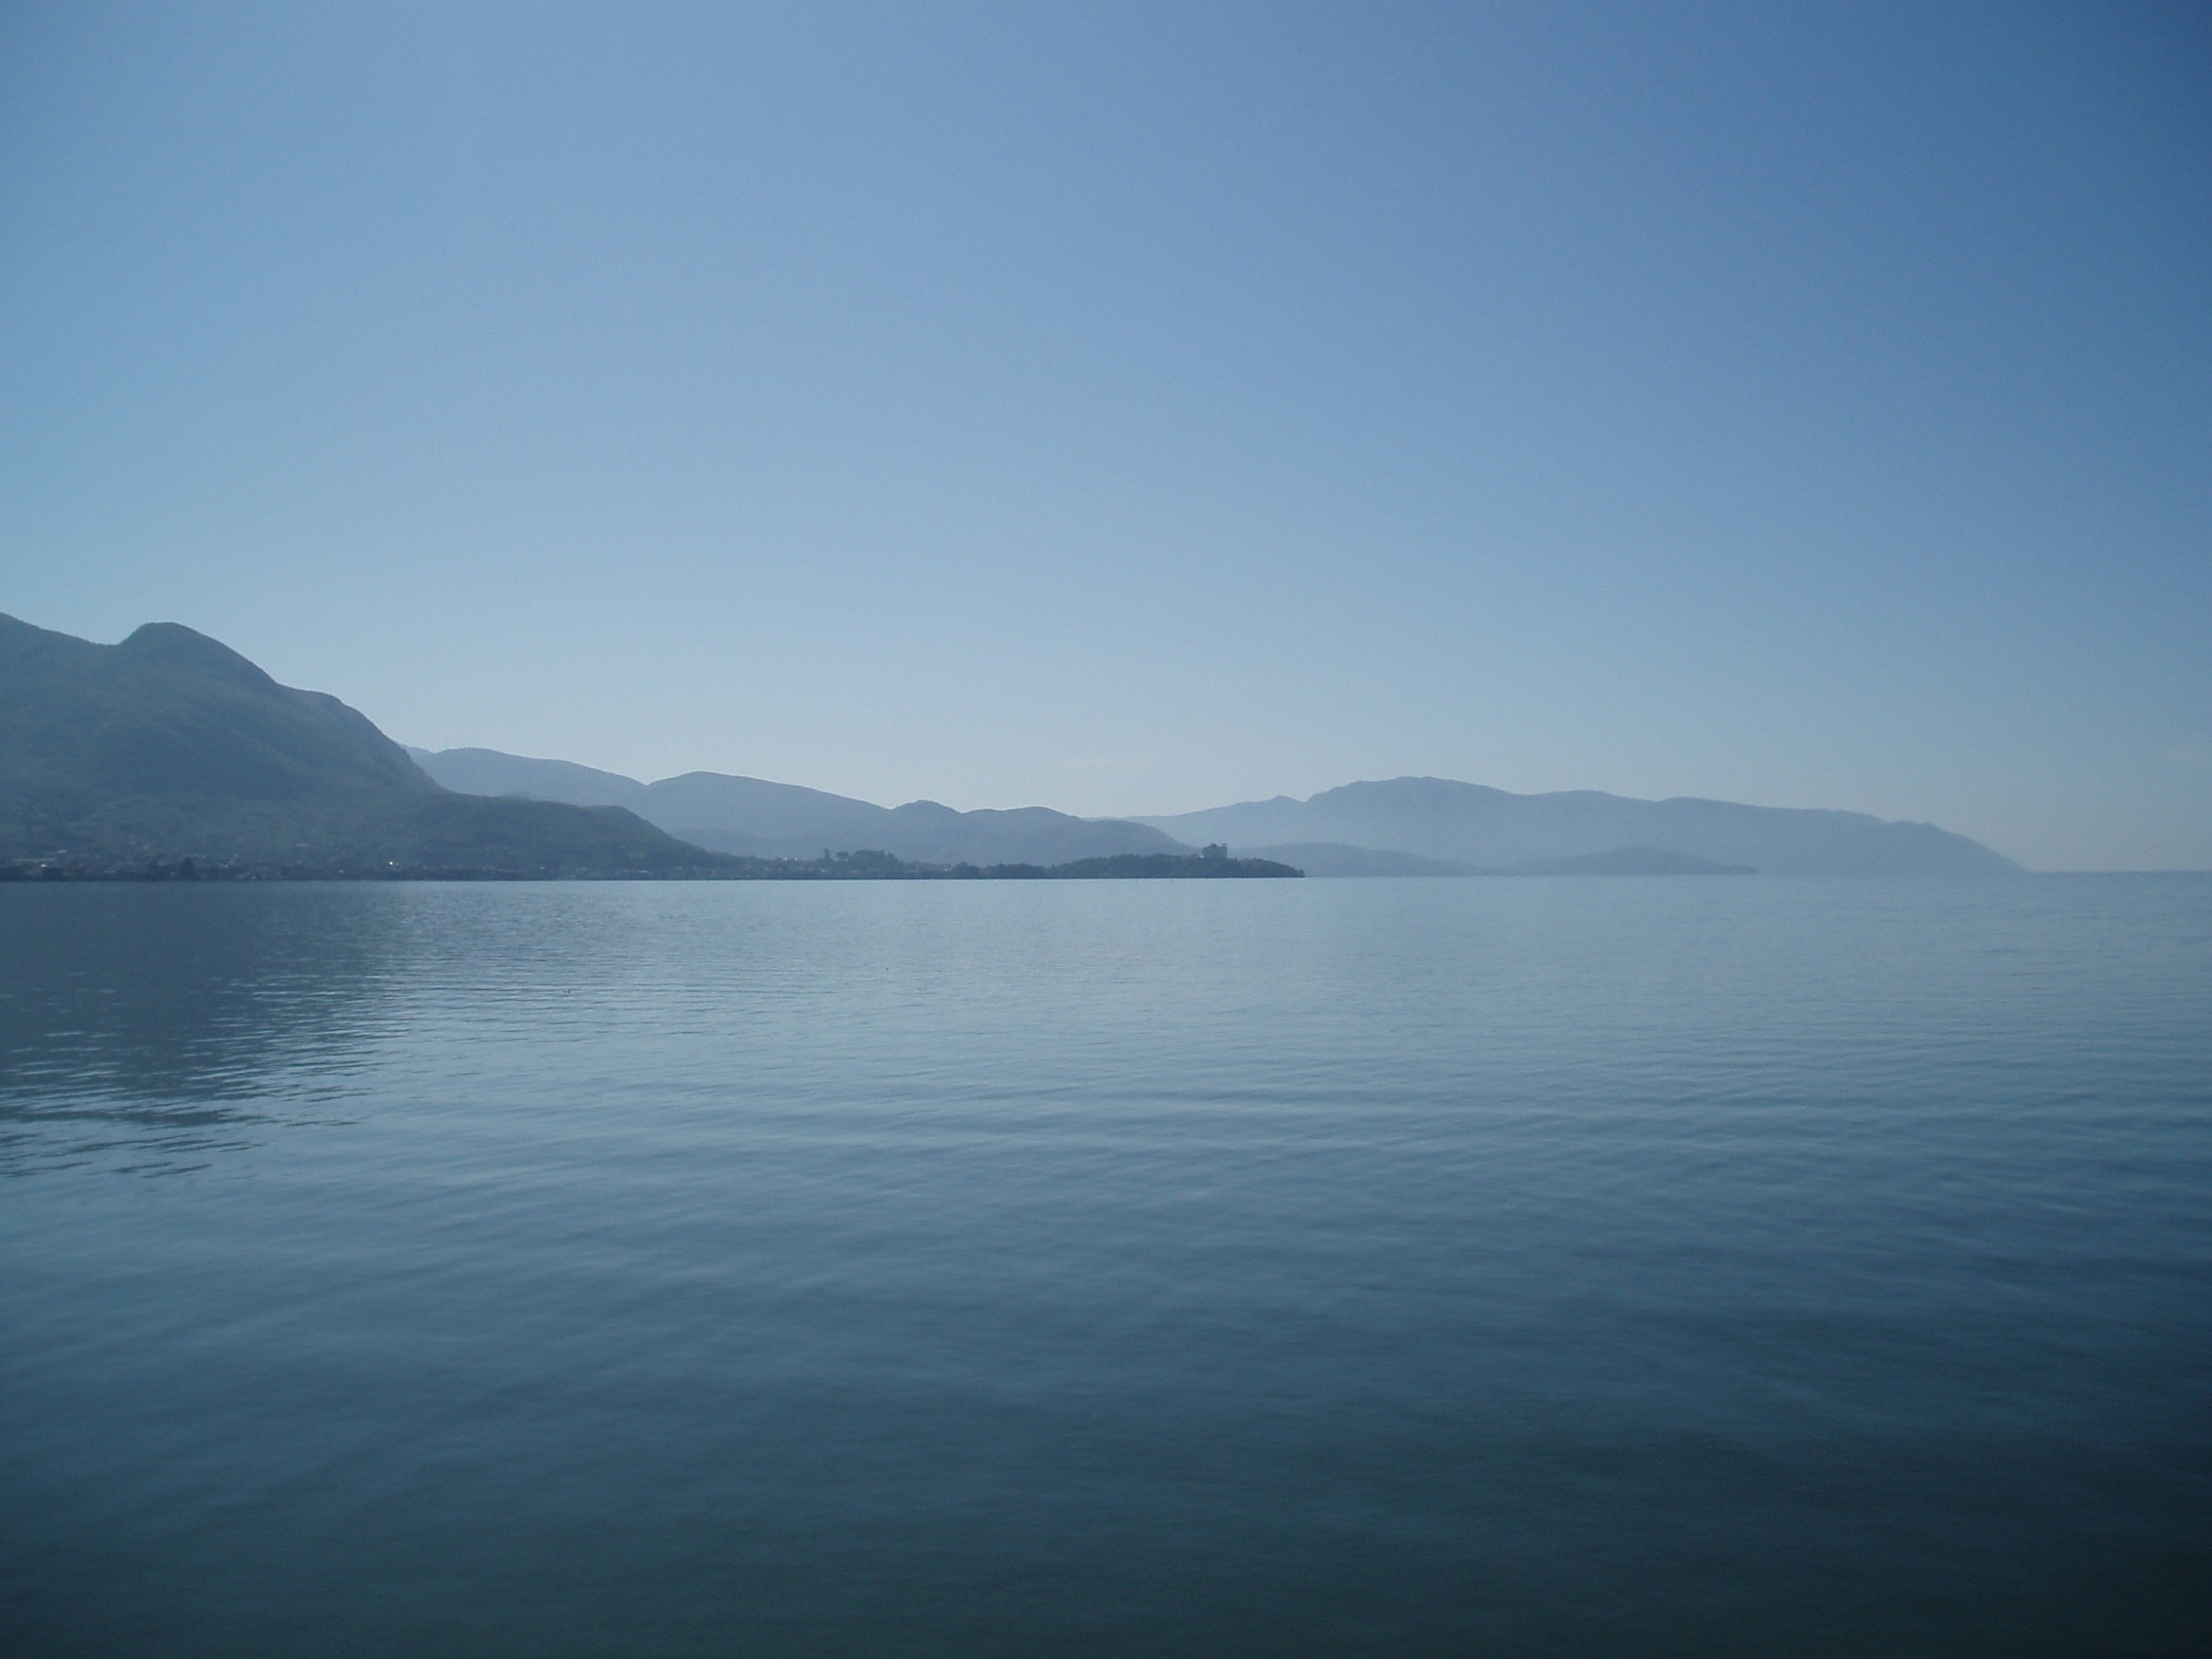
sea, coast, ocean, horizon, mountain, lake, dawn, dusk, reflection, bay, fjord, reservoir, body of water, loch, erhai lake, dali, atmospheric phenomenon, highland lakes